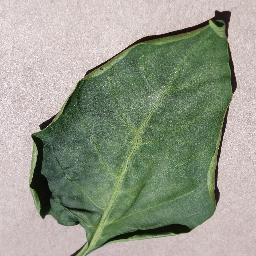
Label: Pepper,_bell___healthy